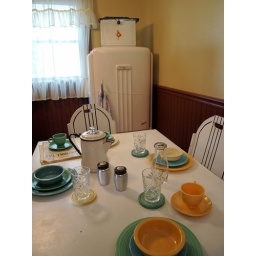
&amp;quot;The Christmas Story movie, the kitchen at the Christmas Story house in Cleveland, Ohio